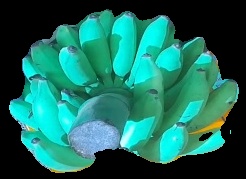
Variety: elakki-bale
Grade: grade2